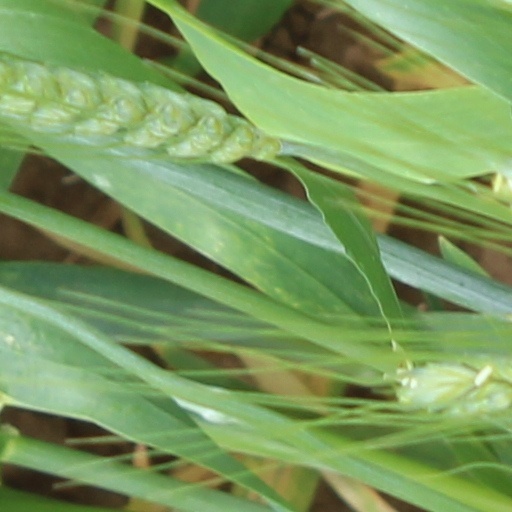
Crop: wheat